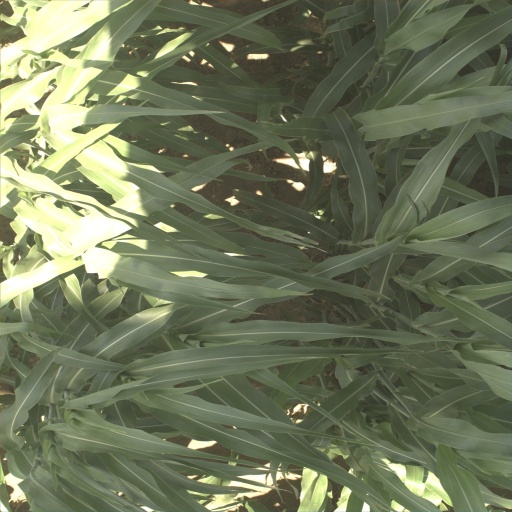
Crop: sorghum